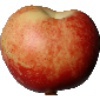
Label: nectarine